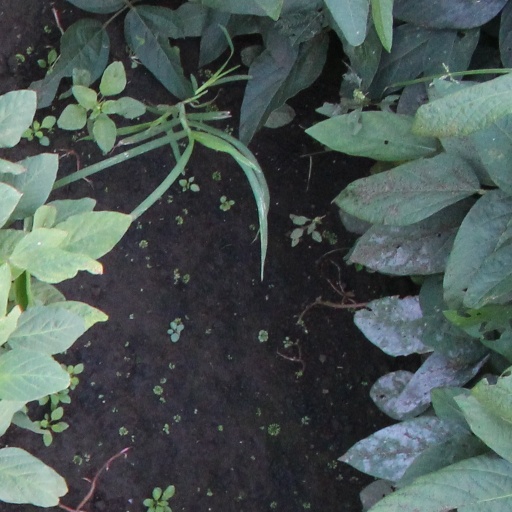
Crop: soybean